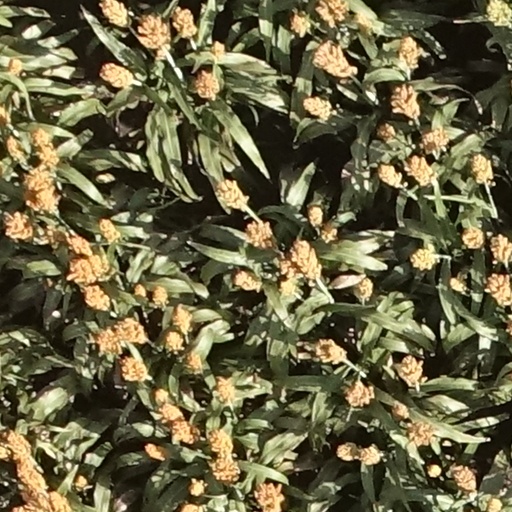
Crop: sorghum